Connie Stevens

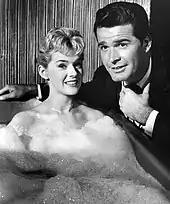
Stevens and James Garner from a 1959 episode of "Maverick"

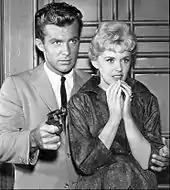
Robert Conrad and Stevens, 1960

In May 1959, she signed a seven-year contract with Warner Bros. starting at $300 per week. Like many Warners contract players, Stevens was kept busy guest-starring on their regular TV shows such as "The Ann Sothern Show", "Maverick", "Tenderfoot", "77 Sunset Strip" and "Cheyenne".